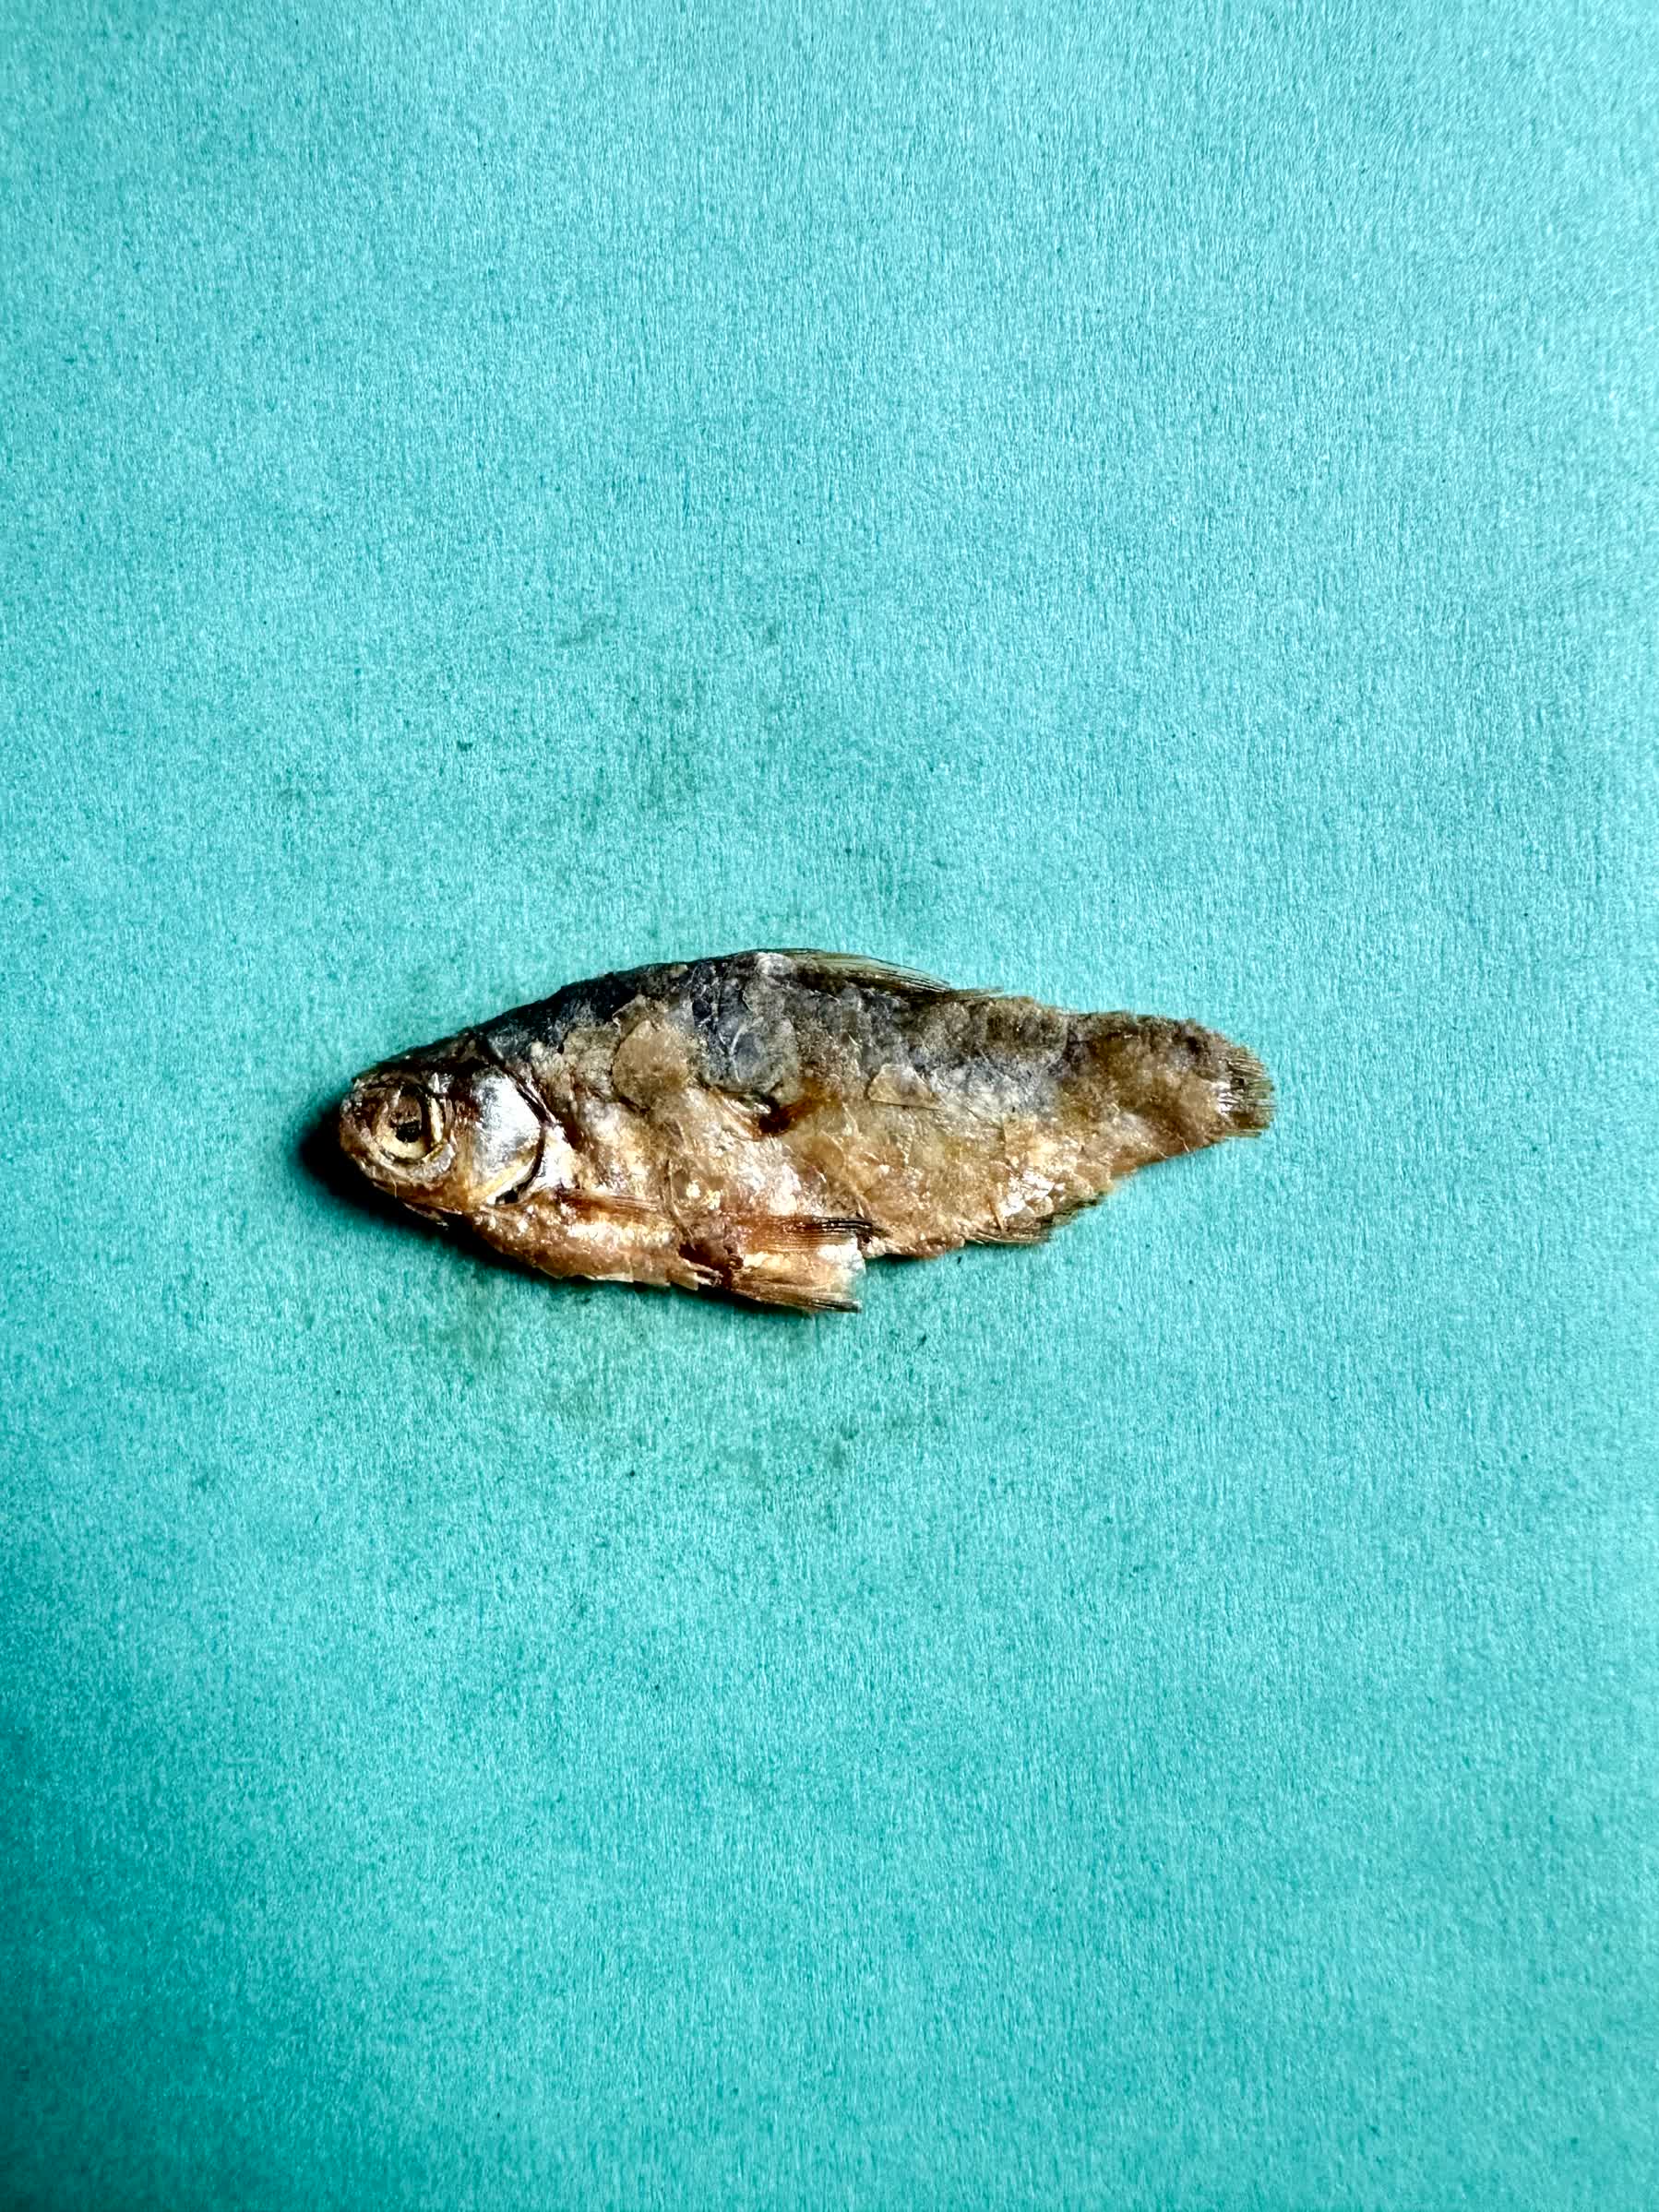
Species: puti chepa